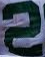
Number: 2